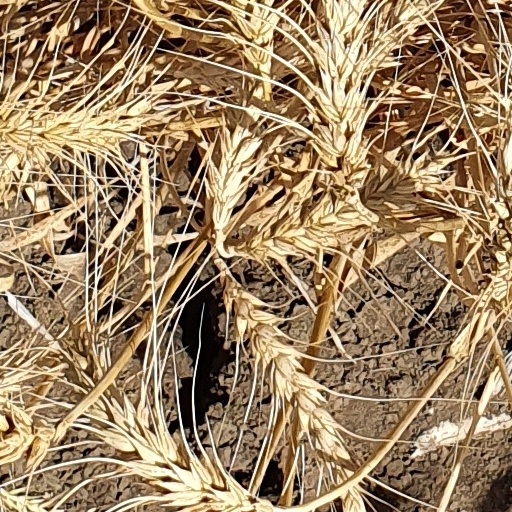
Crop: wheat